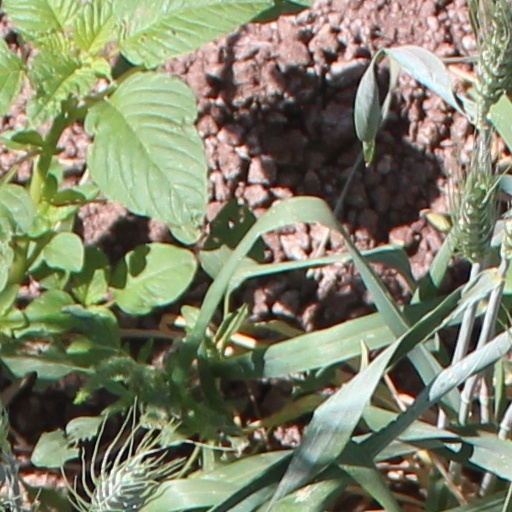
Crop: wheat